Svyatoslav Syrota

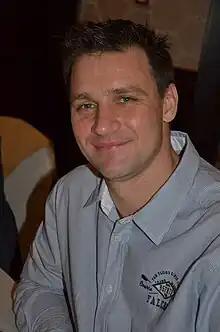
Svyatoslav Syrota in 2010

Svyatoslav Anatoliyovych Syrota (born 1 October 1970) is a Ukrainian sports functionary and former player. Master of Sports of Ukraine (1995).